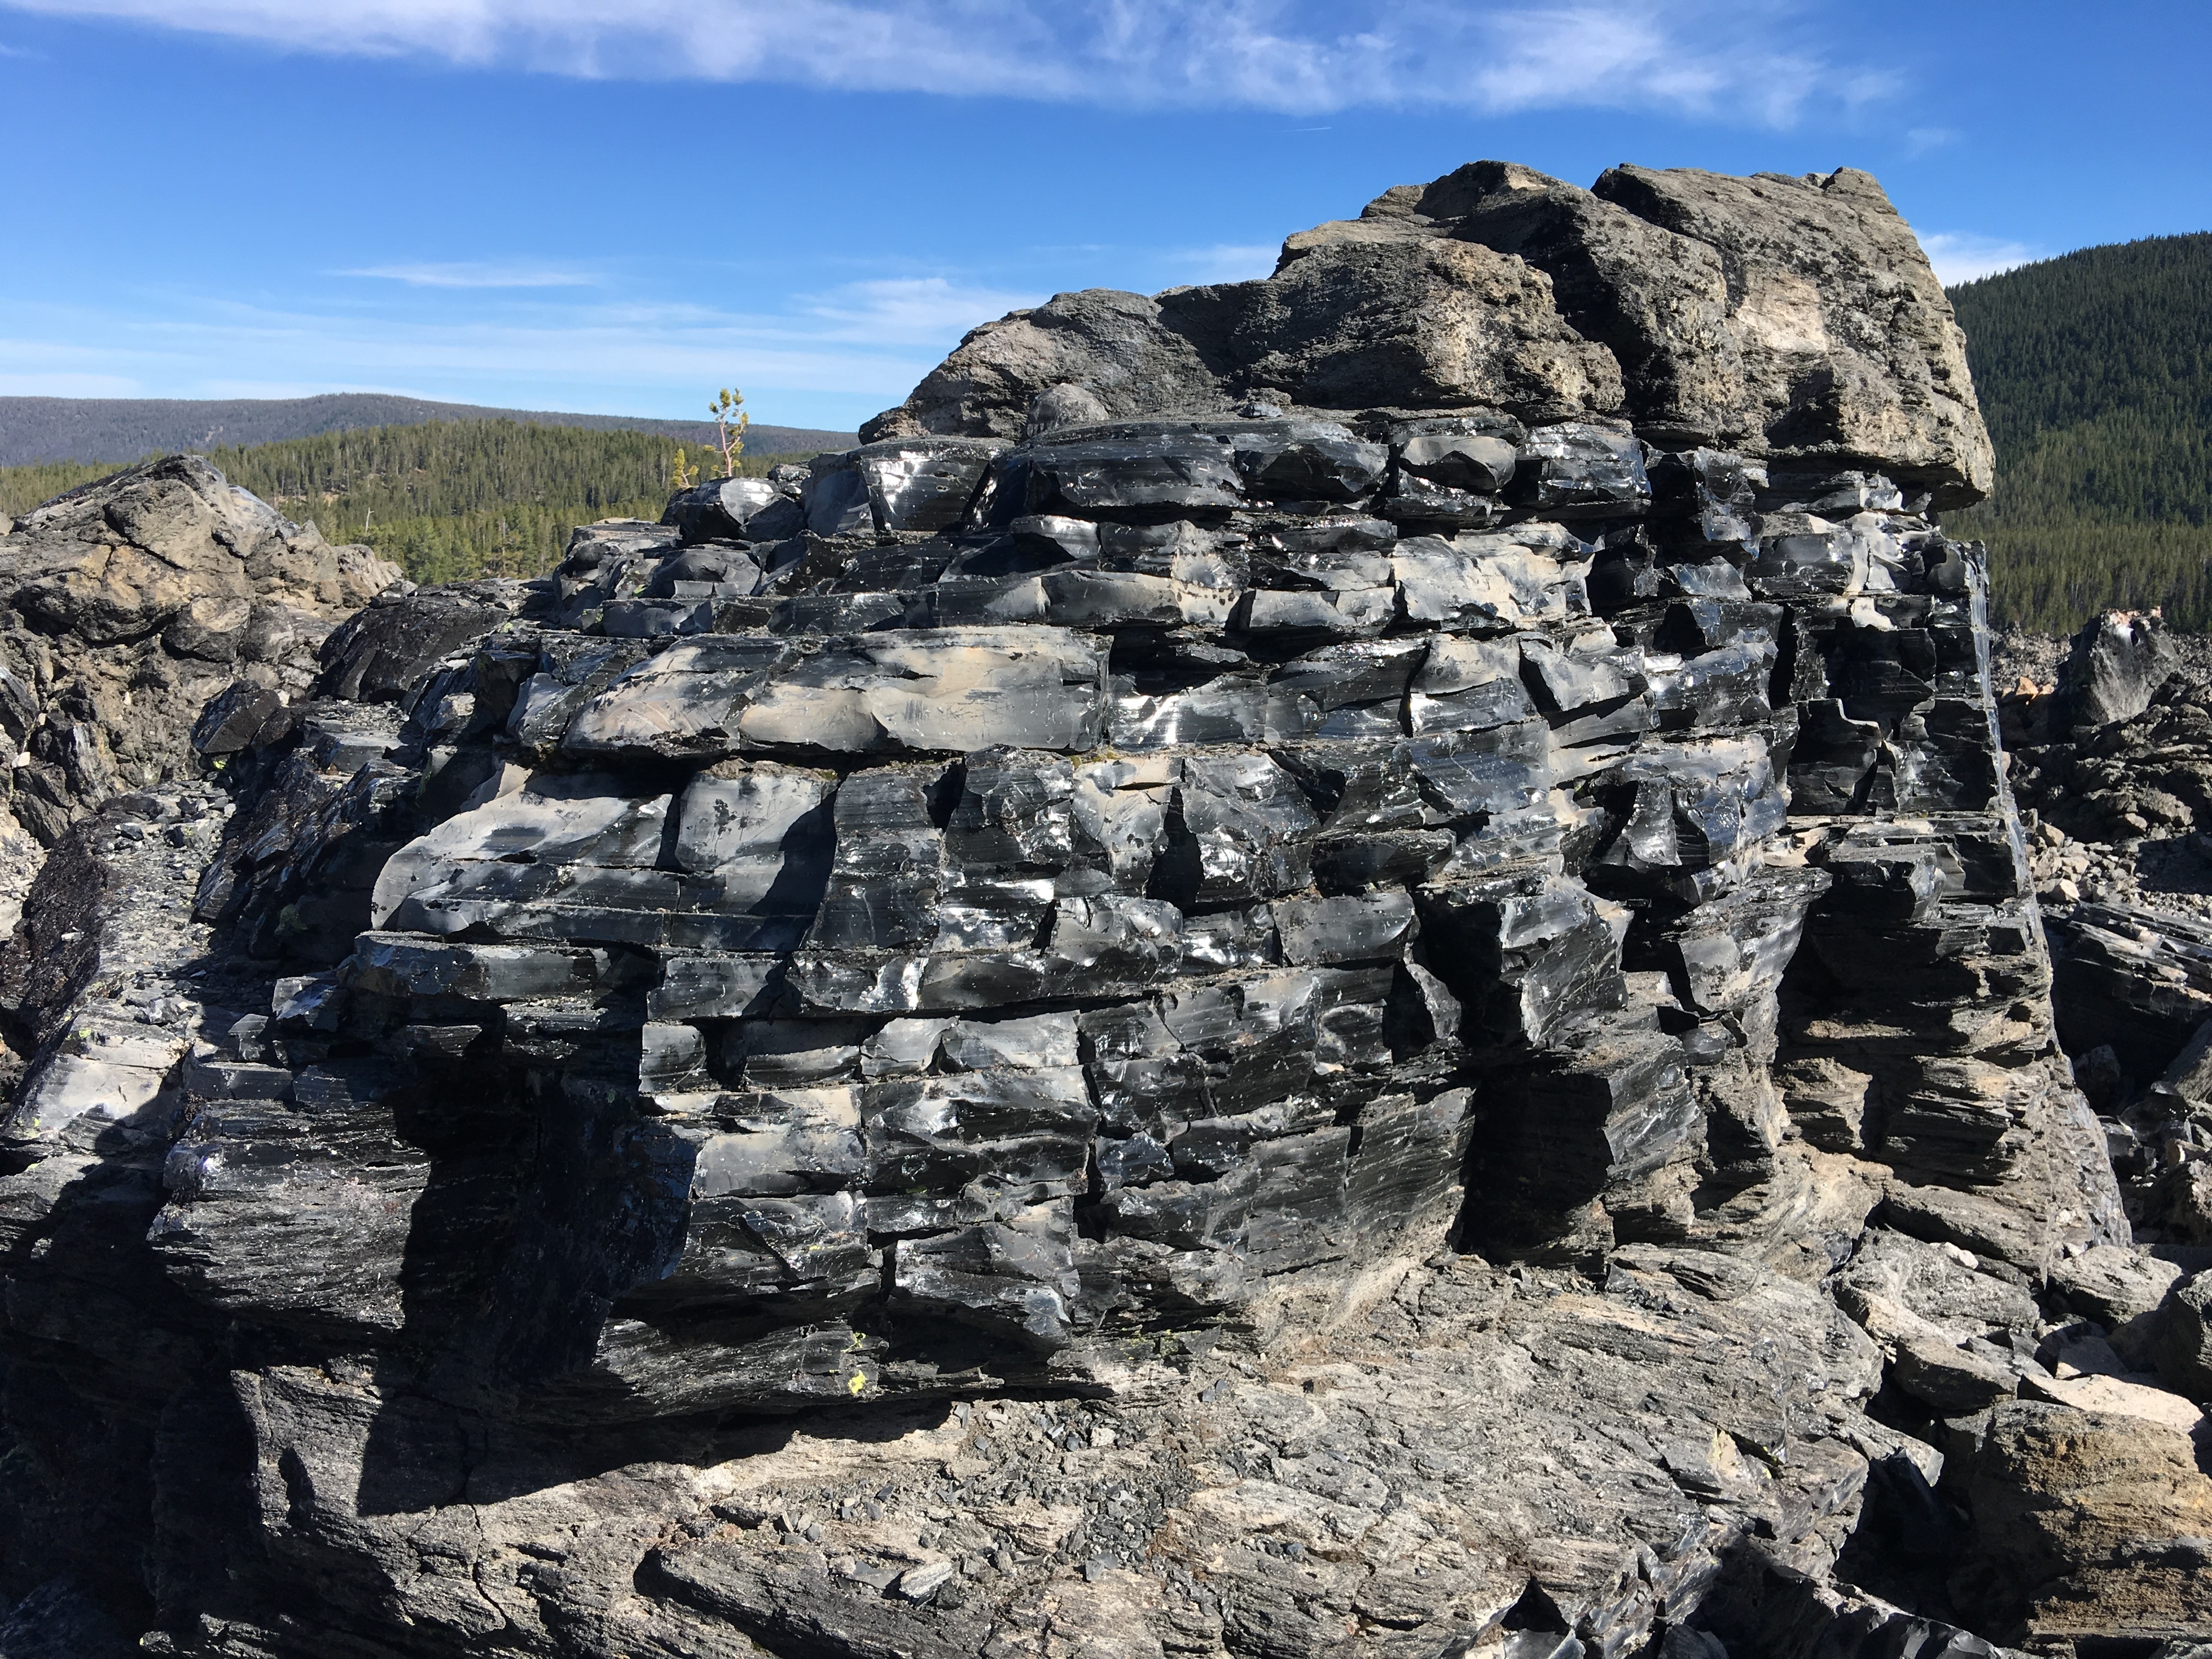
mountainous landforms, rock, mountain, bedrock, geology, badlands, ridge, cliff, boulder, ruins, terrain, mountain range, outcrop, ancient history, adventure, formation, summit, material